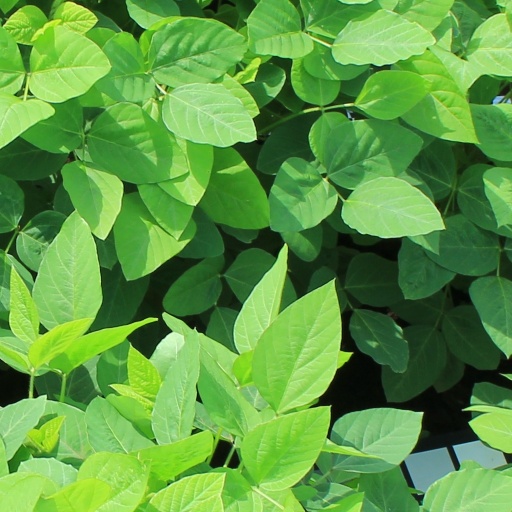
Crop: soybean